Stethacanthus

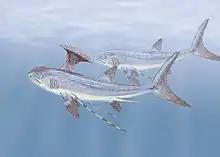
Restoration of a "S. altonensis" pair

The spine-brush complex occupies the same site as the first dorsal fin on other ratfish and contains a basal plate extending inside a usually posterior-pointing dorsal spine composed of trabecular dentine. The spines resemble those of modern sharks and rays but curiously lack any enamel-like surface tissue. The trabecular dentine contains patches of fibers suggesting attachments to the epaxial musculature. The way these muscles would have been positioned implies that the spine could have been moved in anterio-posterior direction. The so-called "brush" is not fibrous as was originally believed, but consists of a number of parallel, membranous tubules made of globular calcified cartilage. The brush base and basal plate are covered in a thin, acellular bone layer. Zangerl asserts that these tubules are similar to erectile tissues in humans, and thus the complex may have been inflatable. The complex itself is covered in up to nine rows of large denticles pointing anteriorly. The dorsal side of the head has its own collection of denticles which point posteriorly. The presence of these large denticles has led to theories that the spine-brush complex in combination with the denticles on the head was used to scare away predators by simulating the mouth of a larger fish. The complex has been affirmed only in males, and only in those males that have reached sexual maturity. Whether the complex was present in females of the species is still unknown. Another theory for the spine-brush complex is that it was involved either in attracting a mate or in the mating process itself.